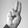
ASL letter: U